Chromophobia (film)

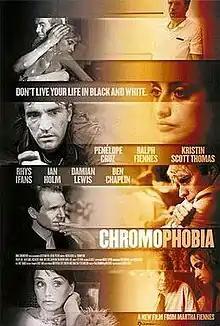
Theatrical release poster

Chromophobia is an ensemble film which debuted at the 2005 Cannes Film Festival in France. The film's crew was made up of a brother-sister trio – Martha Fiennes wrote and directed the film, Ralph Fiennes starred in it, and Magnus Fiennes composed the score. The film was shot entirely in Great Britain and the Isle of Man.